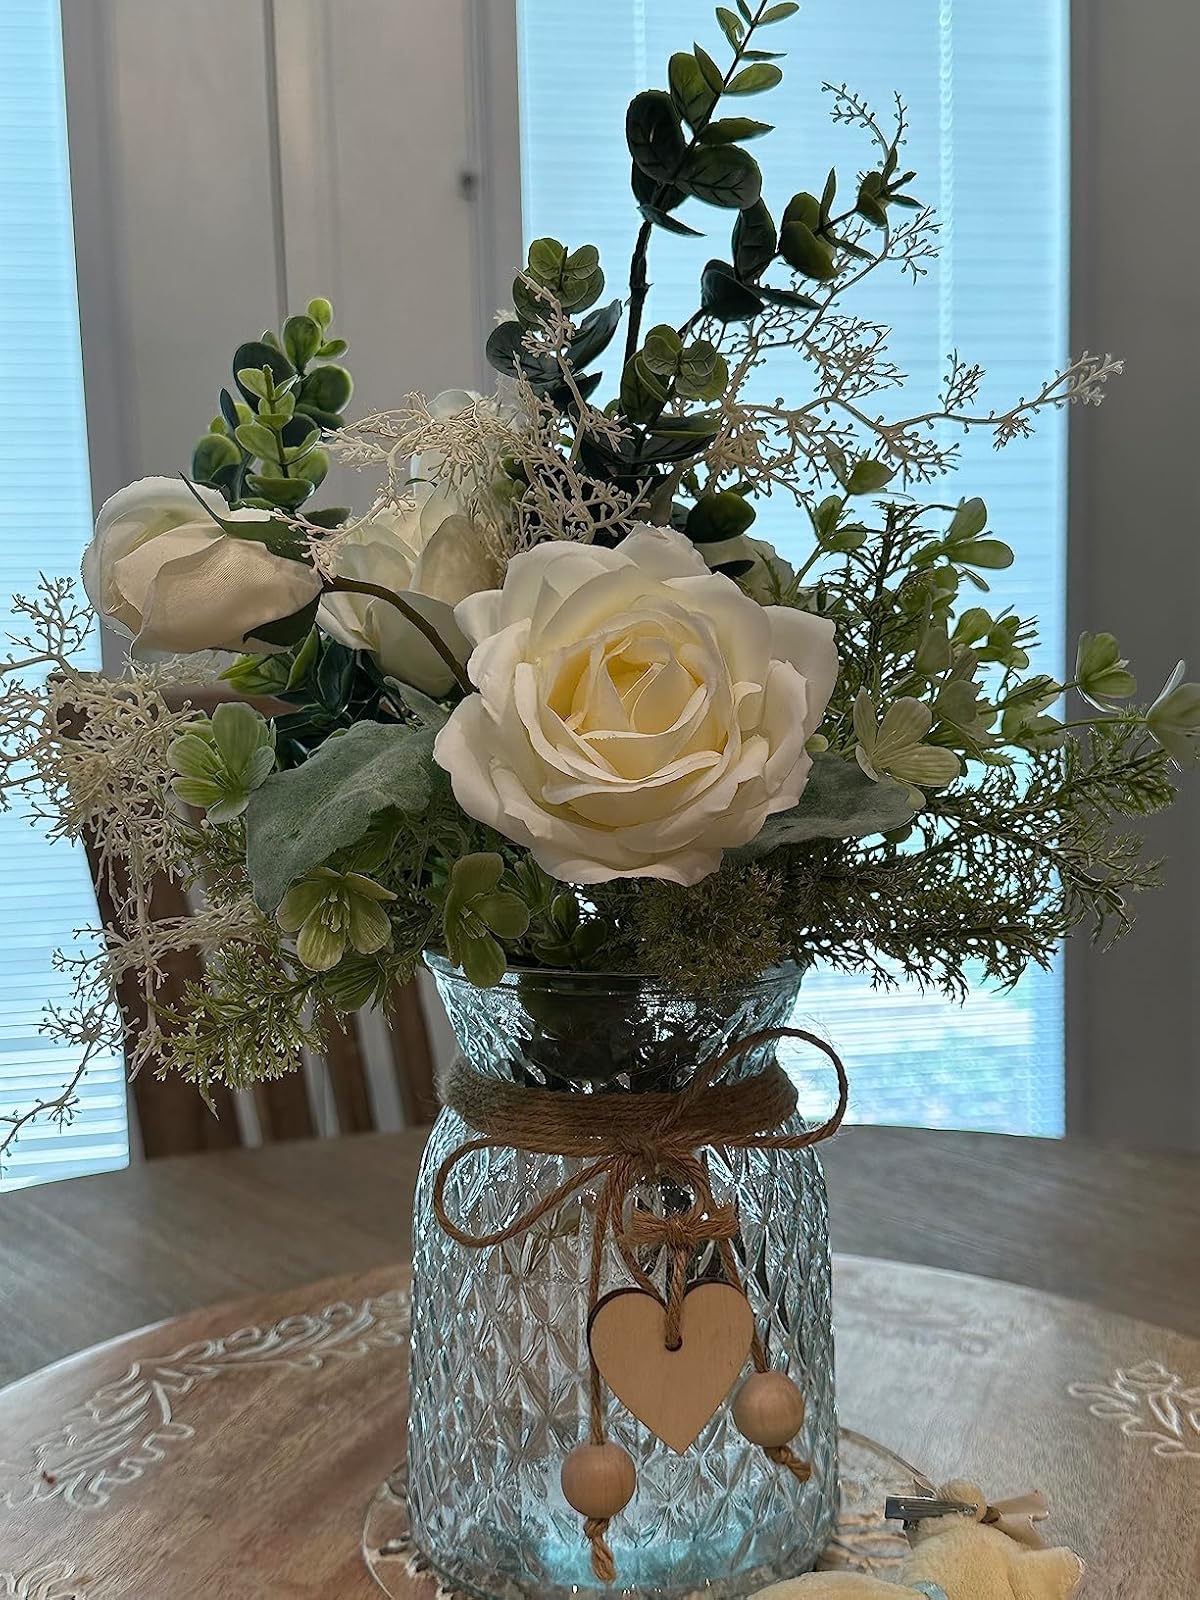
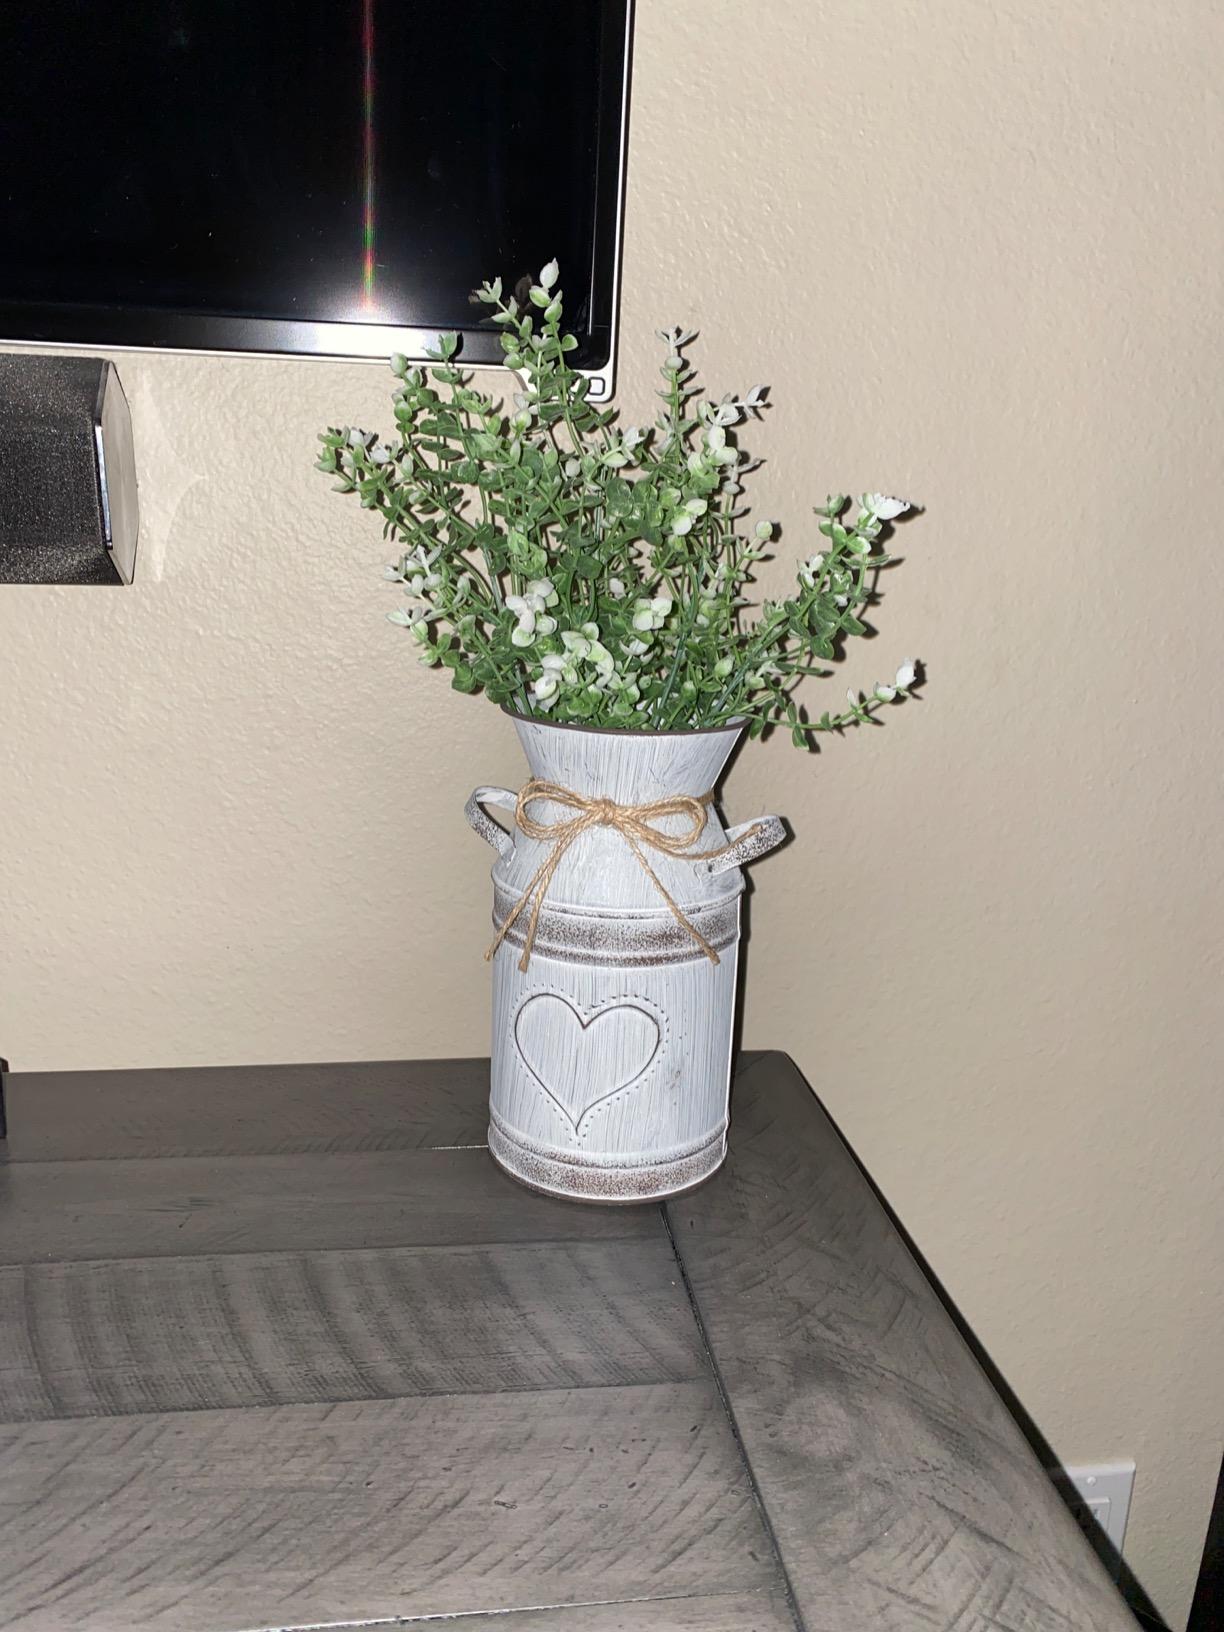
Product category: vase
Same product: no